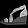
Label: Sandal